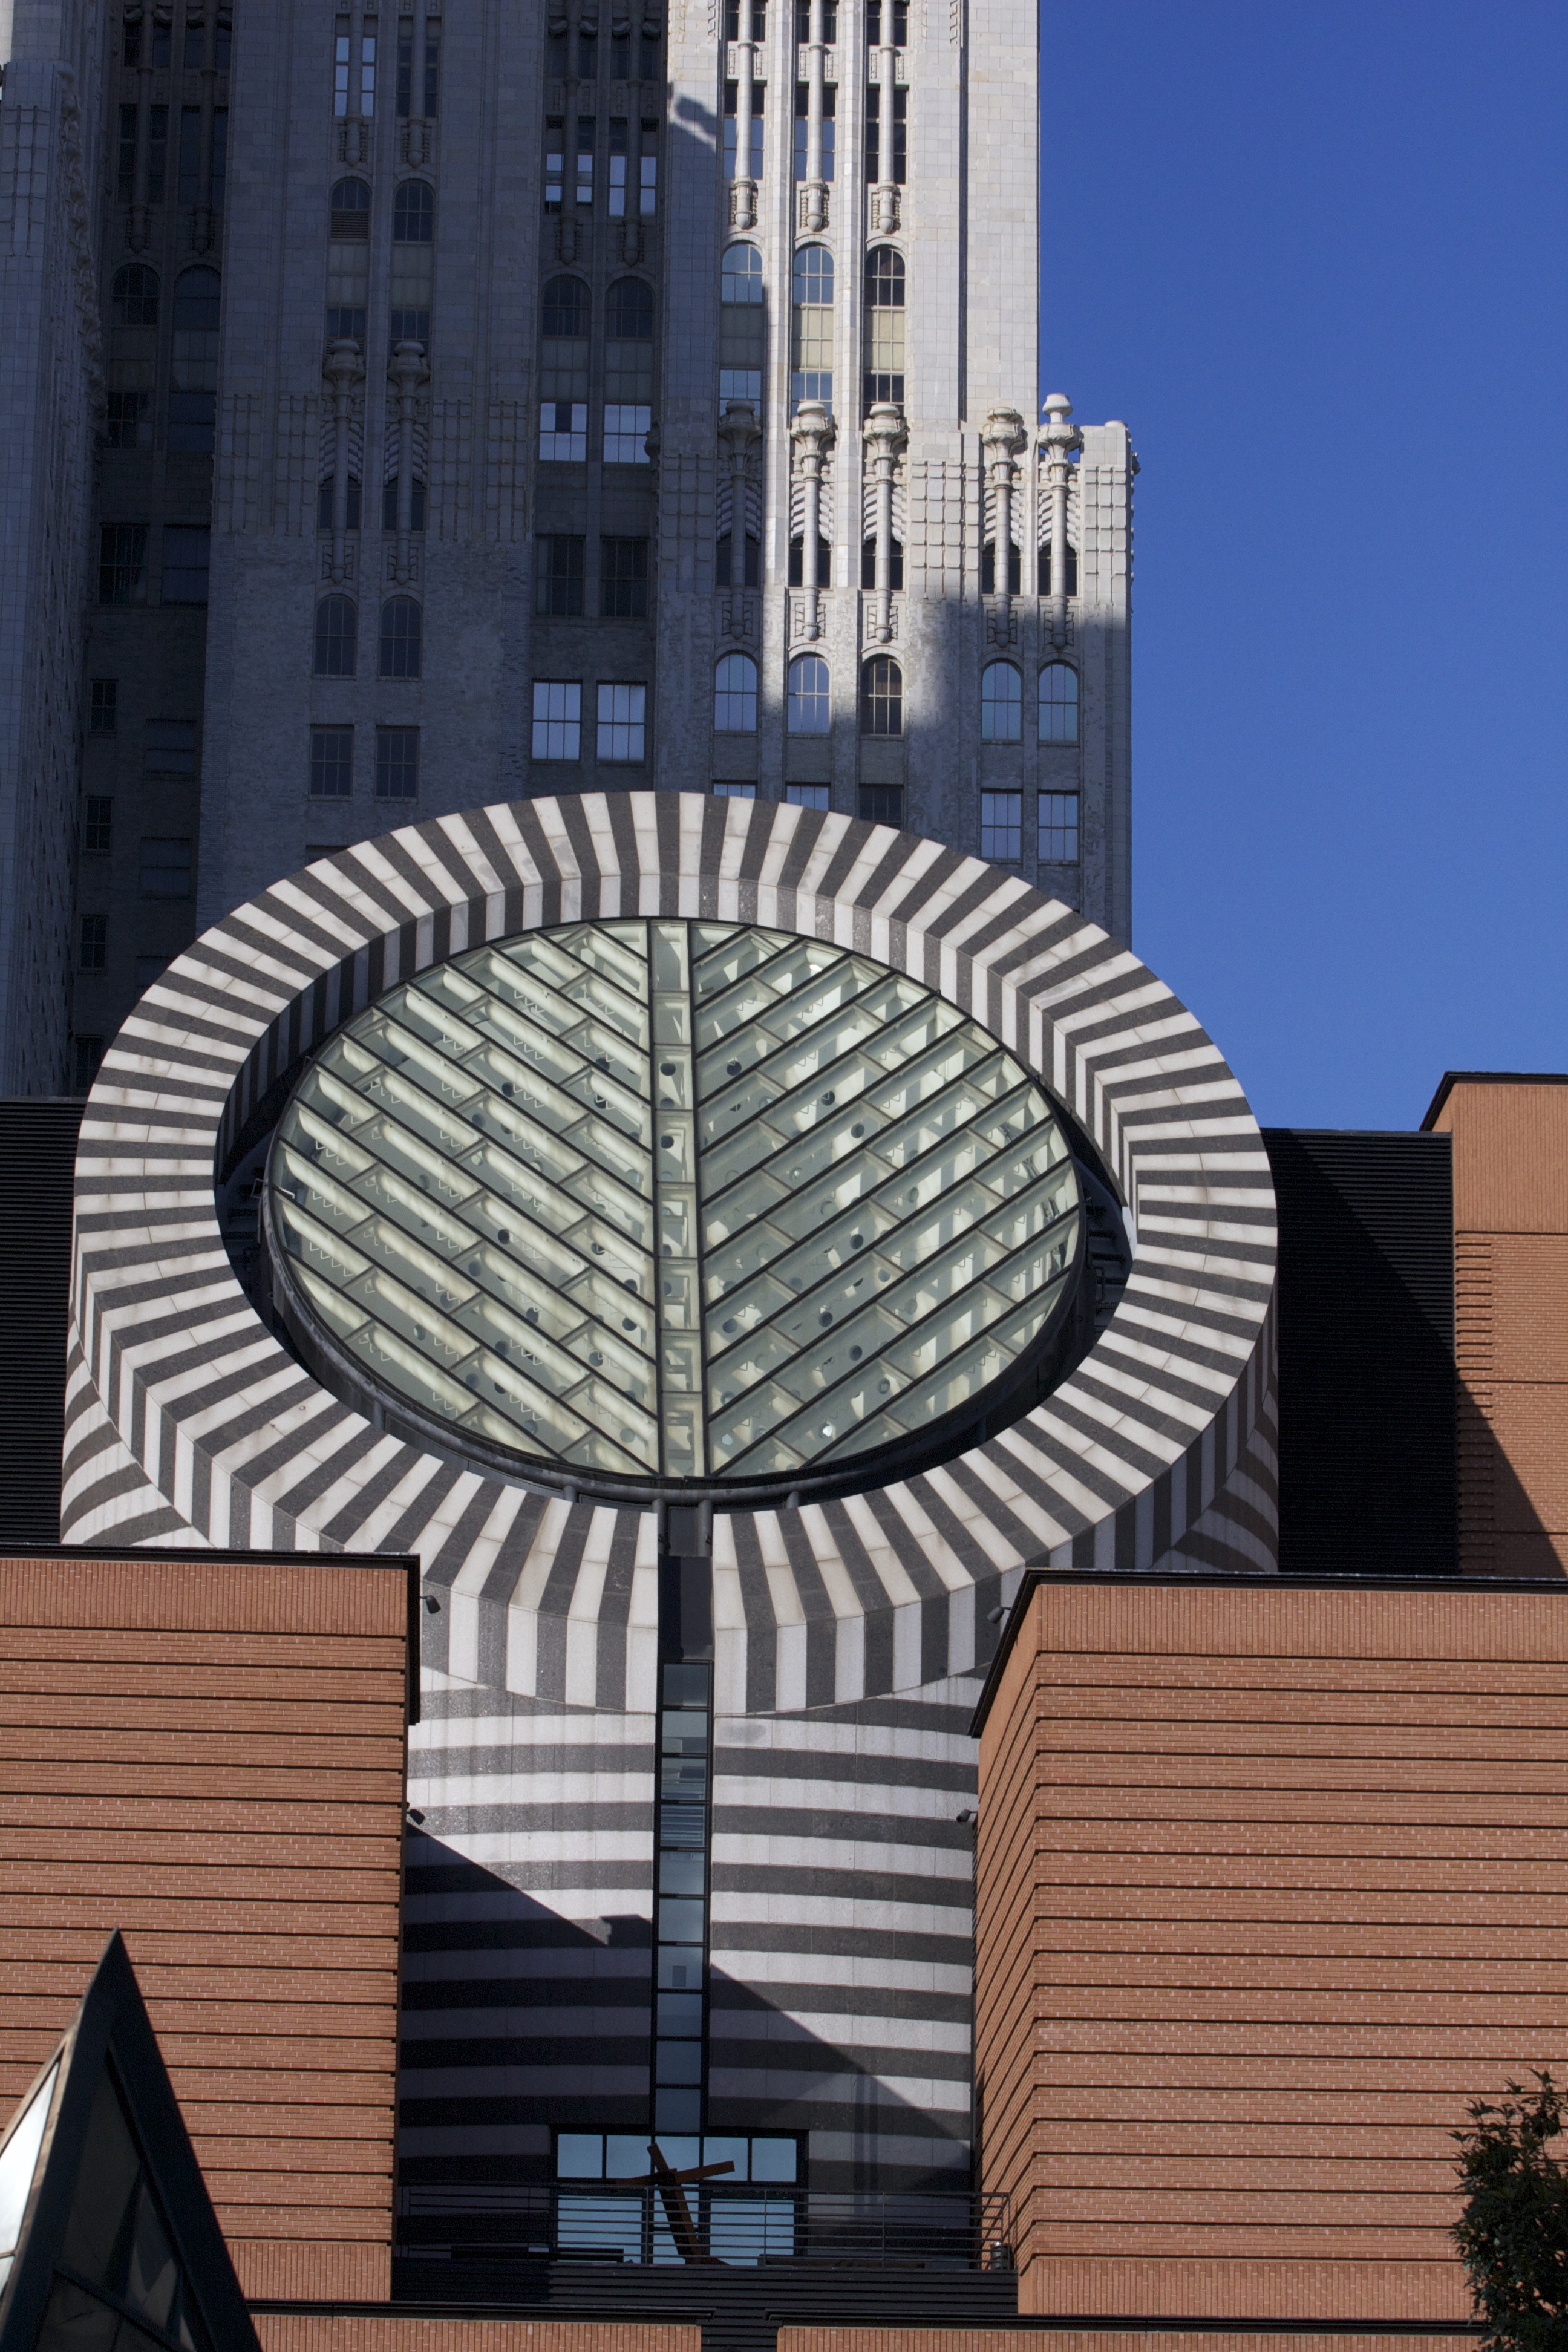
architecture, window, glass, building, city, skyscraper, urban, museum, facade, modern, buildings, symmetry, shape, moma, daylighting, vitreous